Decompression sickness

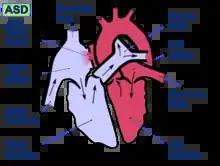
Atrial septal defect (PFO) showing left-to-right shunt. A right-to-left shunt may allow bubbles to pass into the arterial circulation.

The following individual factors have been identified as possibly contributing to increased risk of DCS: